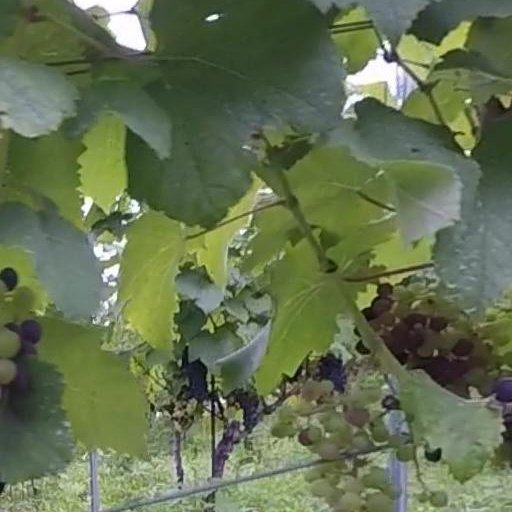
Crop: grape